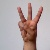
The image shows a hand gesture representing the letter 'W' in Indian Sign Language.